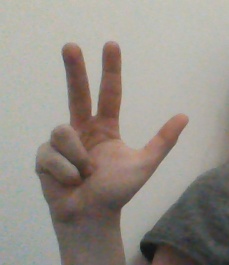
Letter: al